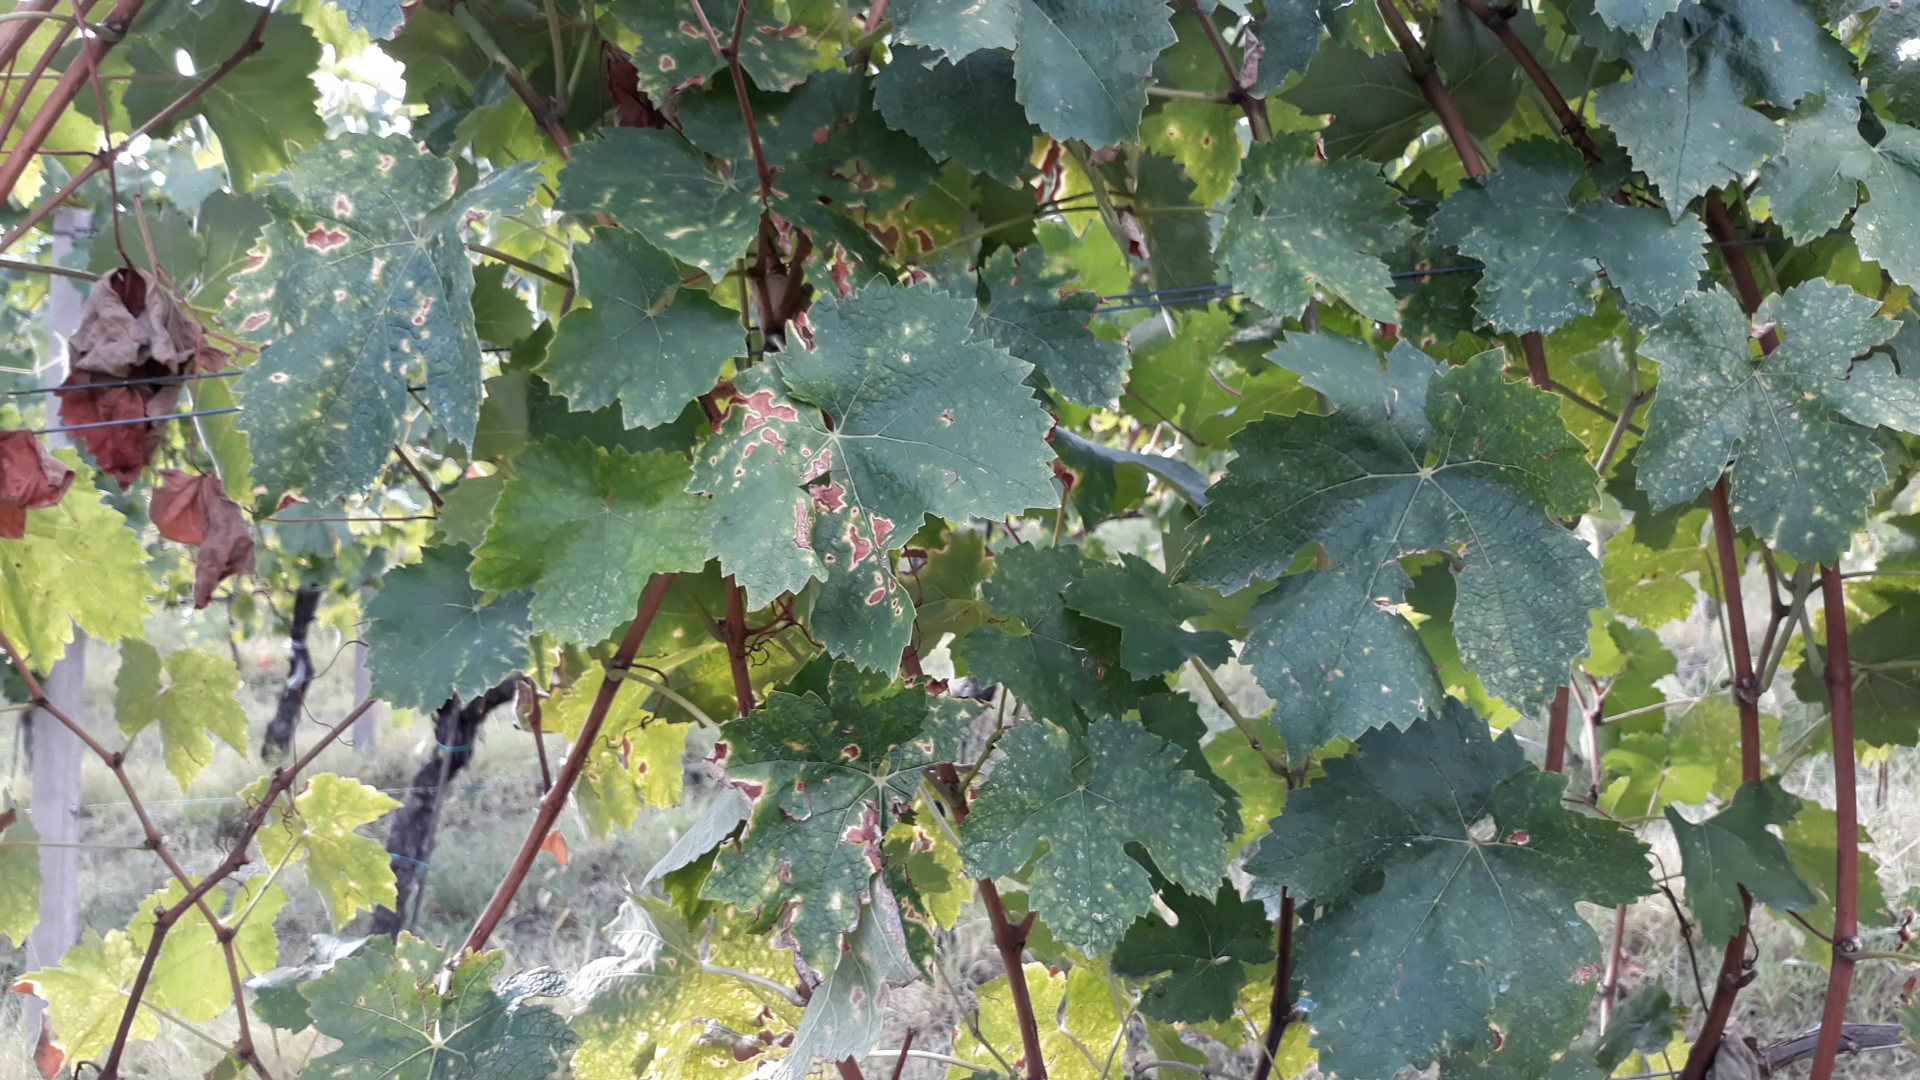
Label: esca